Aizumisato

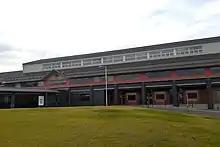
Aizumisato Town Hall

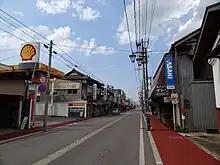
Central Aizumisato scene

Aizumisato is located in the eastern portion of the Aizu region, in west-central Fukushima Prefecture on the southwestern edge of the Aizu Basin.